Evicted!

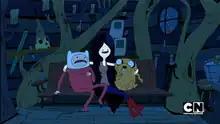
Marceline meets Finn and Jake for the first time. The artistic design for Marceline was created by series creator Pendleton Ward, with small changes and additions added by Phil Rynda, former lead character designer and prop designer for the show.

"Evicted!" is the twelfth episode of the first season of the American animated television series "Adventure Time". The episode was written and storyboarded by Bert Youn and Sean Jimenez, from a story by Adam Muto. It originally aired on Cartoon Network on March 18, 2010, as a preview for the series; it later officially aired that same year on May 17. The episode guest stars Erik Estrada as King Worm. The episode marks the first appearance of Marceline the Vampire Queen (voiced by Olivia Olson), who would go on to play a larger role in the series as a friend and companion to Finn and Jake.